Alamannia

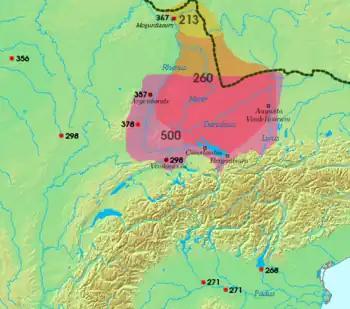
Area settled by the Alamanni during the 3rd to 6th centuries; notable raids or battles of the 3rd to 4th centuries are also indicated.

Some kings of the Alemanni of the 4th and 5th centuries are known by name, the first being Chrocus (died 306), a military leader who organized raids across the limes during the 3rd century.